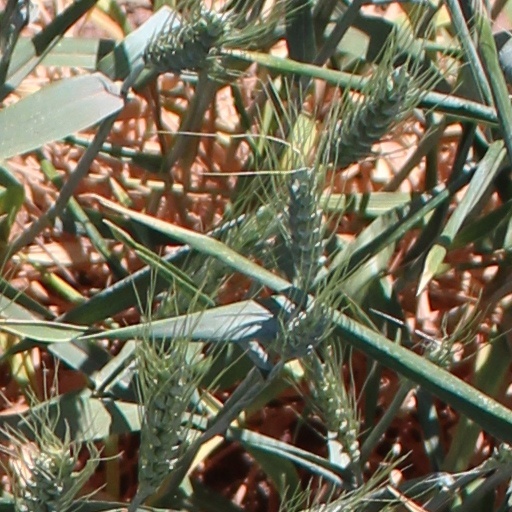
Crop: wheat